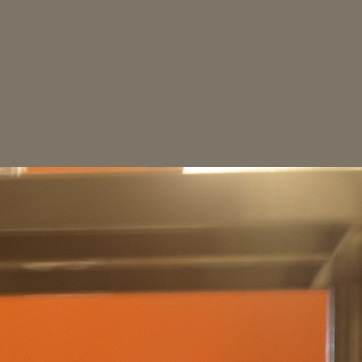
Material: metal